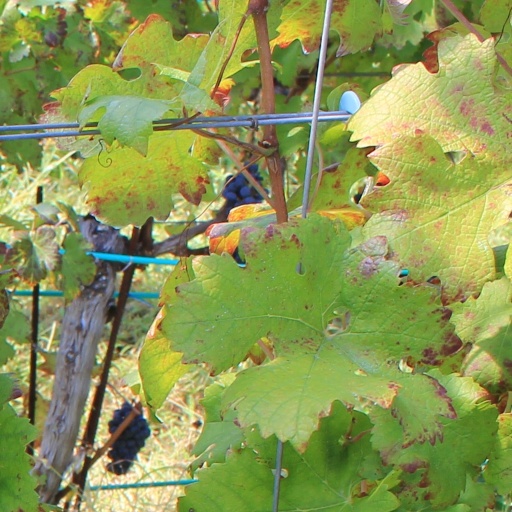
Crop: grape